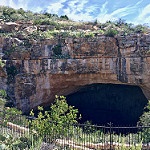
Scene: Outdoor